Dewatering

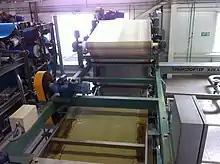
Dewatering of sludge in a wastewater treatment plant

Wellpoints are small-diameter (about 50 mm) tubes with slots near the bottom that are inserted into the ground from which water is drawn by a vacuum generated by a dewatering piston pump. Wellpoints are typically installed at close centers in a line along or around the edge of an excavation. As a vacuum is limited to 0 bar, the height to which water can be drawn is limited to about 6 meters (in practice). Wellpoints can be installed in stages, with the first reducing the water level by up to five meters, and a second stage, installed at a lower level, lowering it further. The water trickling between the deep wells may be collected by a single row of well point at the toe. This method ensures a much thicker width free from seepage forces.